François Henri Eugène Daugier

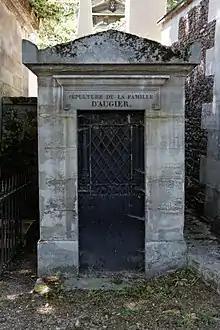
His tomb in the cimetière du Père-Lachaise.

In 1821 he was made Conseiller d'État and director of naval personnel. Soon afterwards he was put in command of the Toulon fleet and on 20 August 1823 he was made grand cross of the order of Saint Louis. In 1825 he was promoted to vice admiral, on 7 January 1827 he was made a member of the Conseil d'amirauté (Admiralty Council) and in November 1827 he was elected deputy for Avignon. On 12 November 1828 he was made an extraordinary conseiller d'état. His legislative career ended in 1830 with the dissolution of the Chamber of Deputies by ministère Polignac and he was placed on the reserve list on 1 March 1831. He is buried in the 38th division of the cimetière du Père-Lachaise